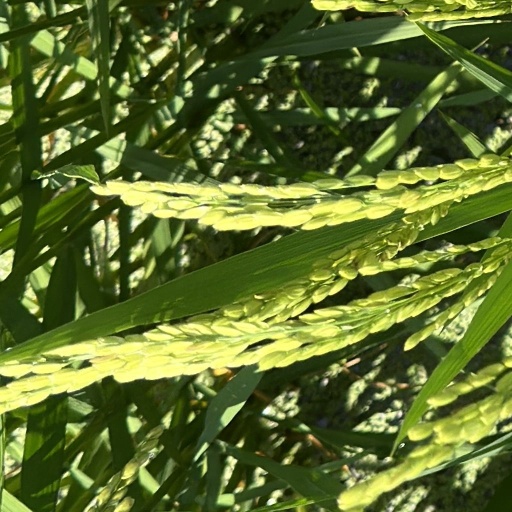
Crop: rice